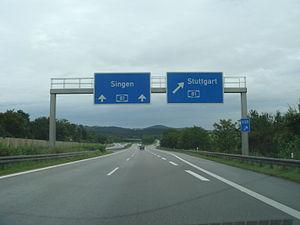
Vue de l'autoroute allemande 81 au niveau du Dreieck Bad Dürrheim
La Bundesautobahn 81, BAB 81, A81 ou Autobahn 81 est une autoroute d'Allemagne mesurant 283 kilomètres. Elle se sépare de l’autoroute A3 à hauteur de l'échangeur de Wurtzbourg-Ouest et poursuit en direction du sud vers la frontière suisse. La section Stuttgart-Singen est surnommée « autoroute du Lac de Constance ». Elle est une composante de la Route européenne 41 Dortmund–Altdorf.